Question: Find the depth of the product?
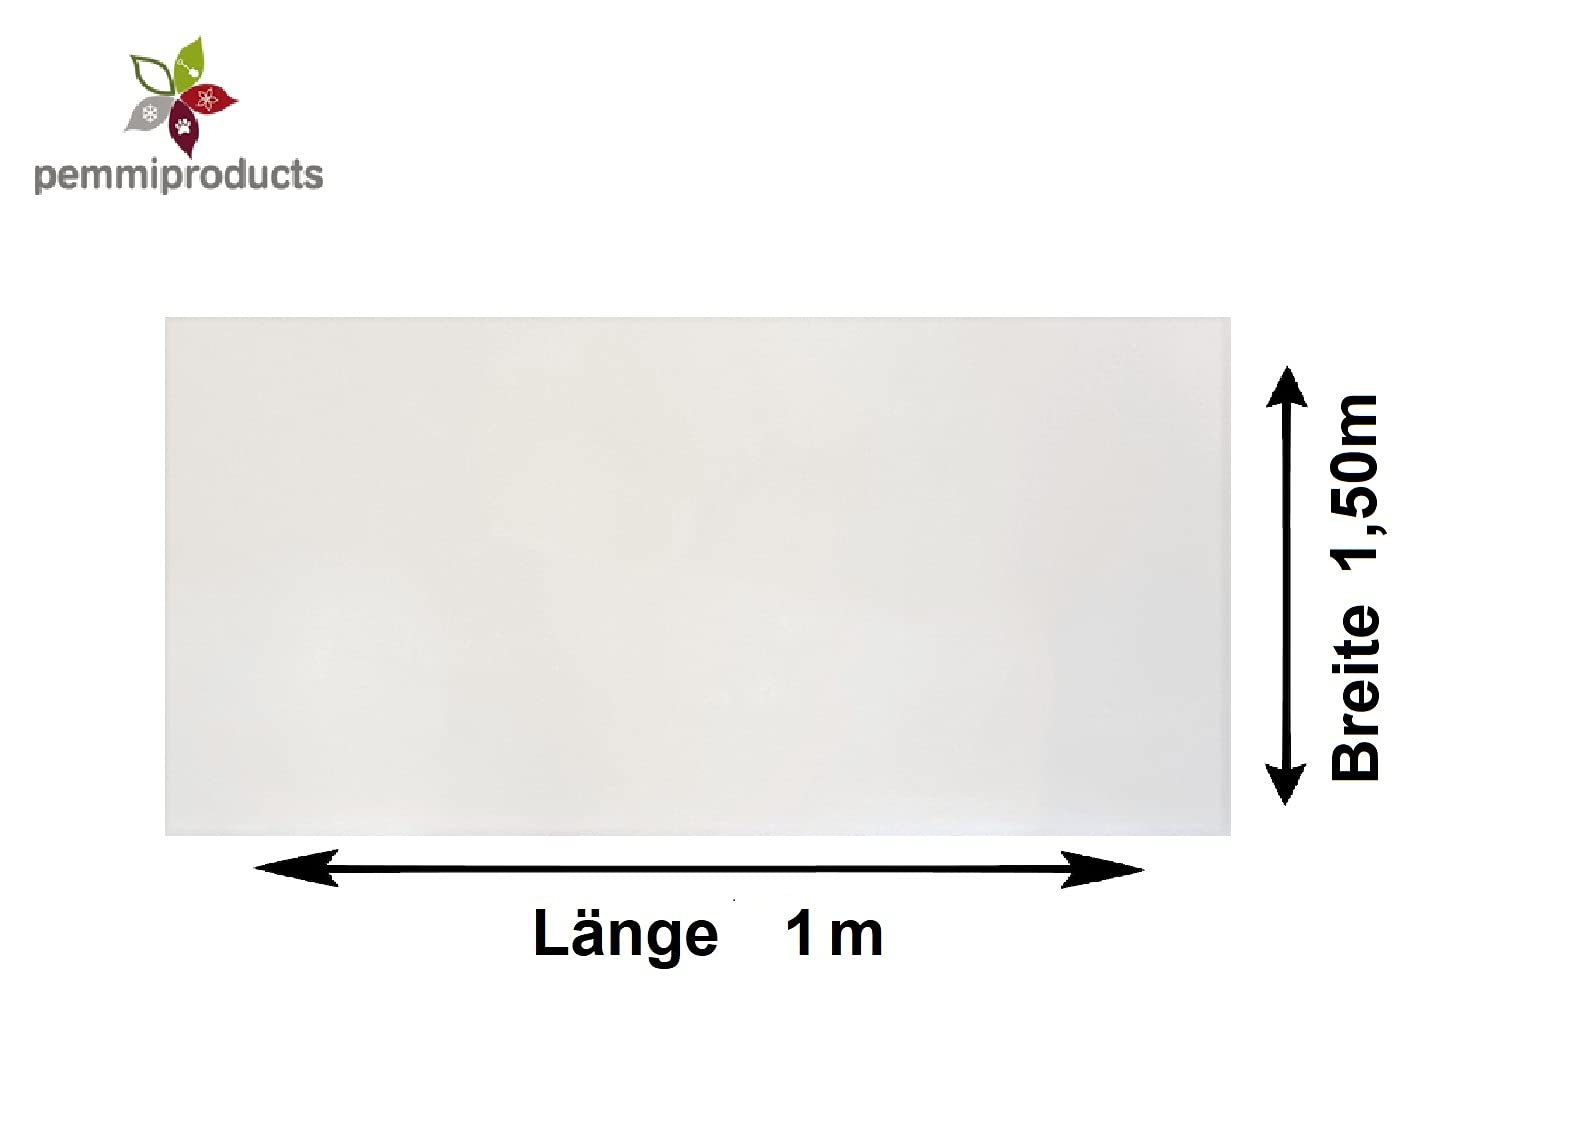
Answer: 1.5 metre